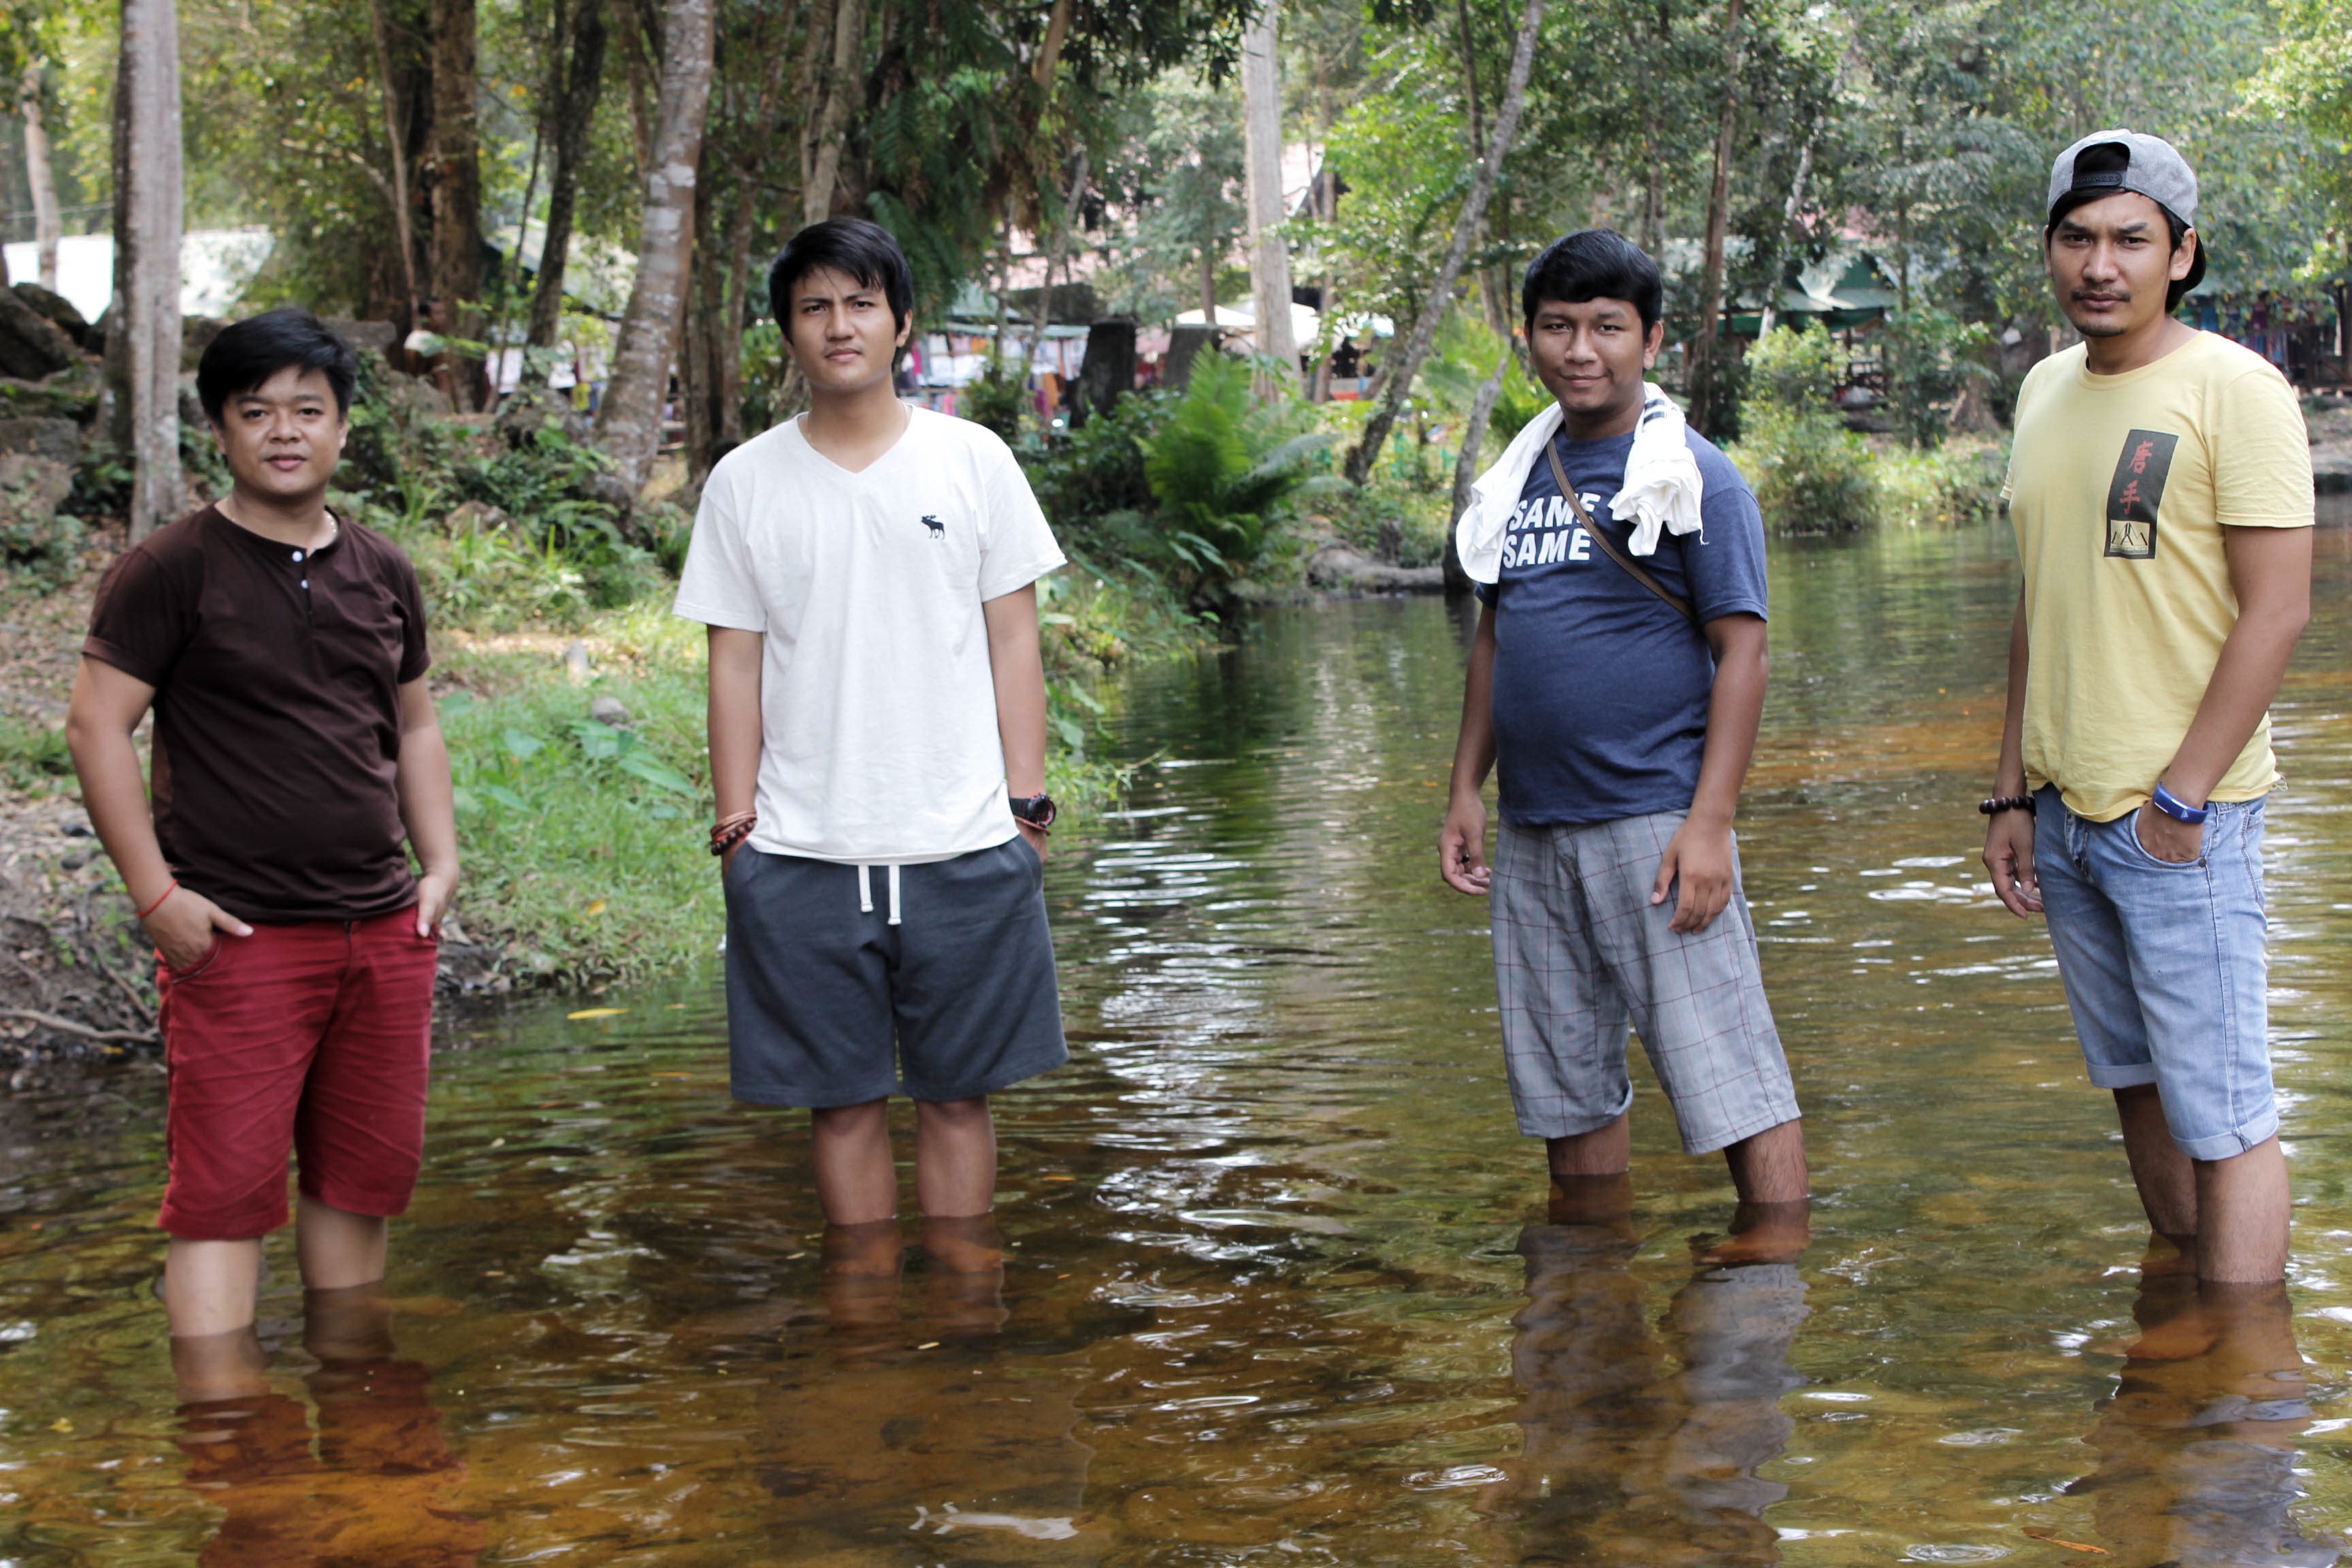
tree, water, forest, plant, travel, recreation, jungle, mud, tourism, fun, vertebrate, watercourse, water resources